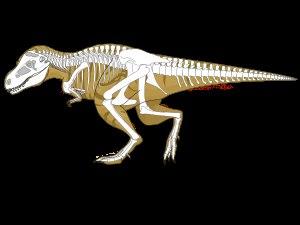
Tyrannosaurus, communément appelé tyrannosaure, est un genre éteint de dinosaures théropodes appartenant à la famille des Tyrannosauridae et ayant vécu durant la partie supérieure du Maastrichtien, dernier étage du système Crétacé, il y a environ 68 à 66 millions d'années, dans ce qui est actuellement l'Amérique du Nord. Tyrannosaurus rex, dont l'étymologie du nom signifie « roi des lézards tyrans », est l'une des plus célèbres espèces de dinosaure et l'unique espèce de Tyrannosaurus si le taxon Tarbosaurus bataar n'est pas considéré comme faisant partie du même genre. Tyrannosaurus fut l'un des derniers dinosaures non-aviens à avoir vécu jusqu'à l'extinction survenue à la limite Crétacé-Paléocène il y a 66 millions d'années.